Expo Science Park

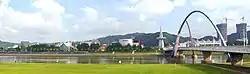
Expo Science Park in 2007

Expo Science Park is a science park in Yuseong District, Daejeon, South Korea, built for Taejŏn Expo '93. Facilities at Expo Park included a garden, amusement park, and observation tower. While the tower and some buildings remain, most of the expo buildings have now been removed. The Daejeon Convention Center became the first convention center in the city in 2008 and opened their second building in 2022.